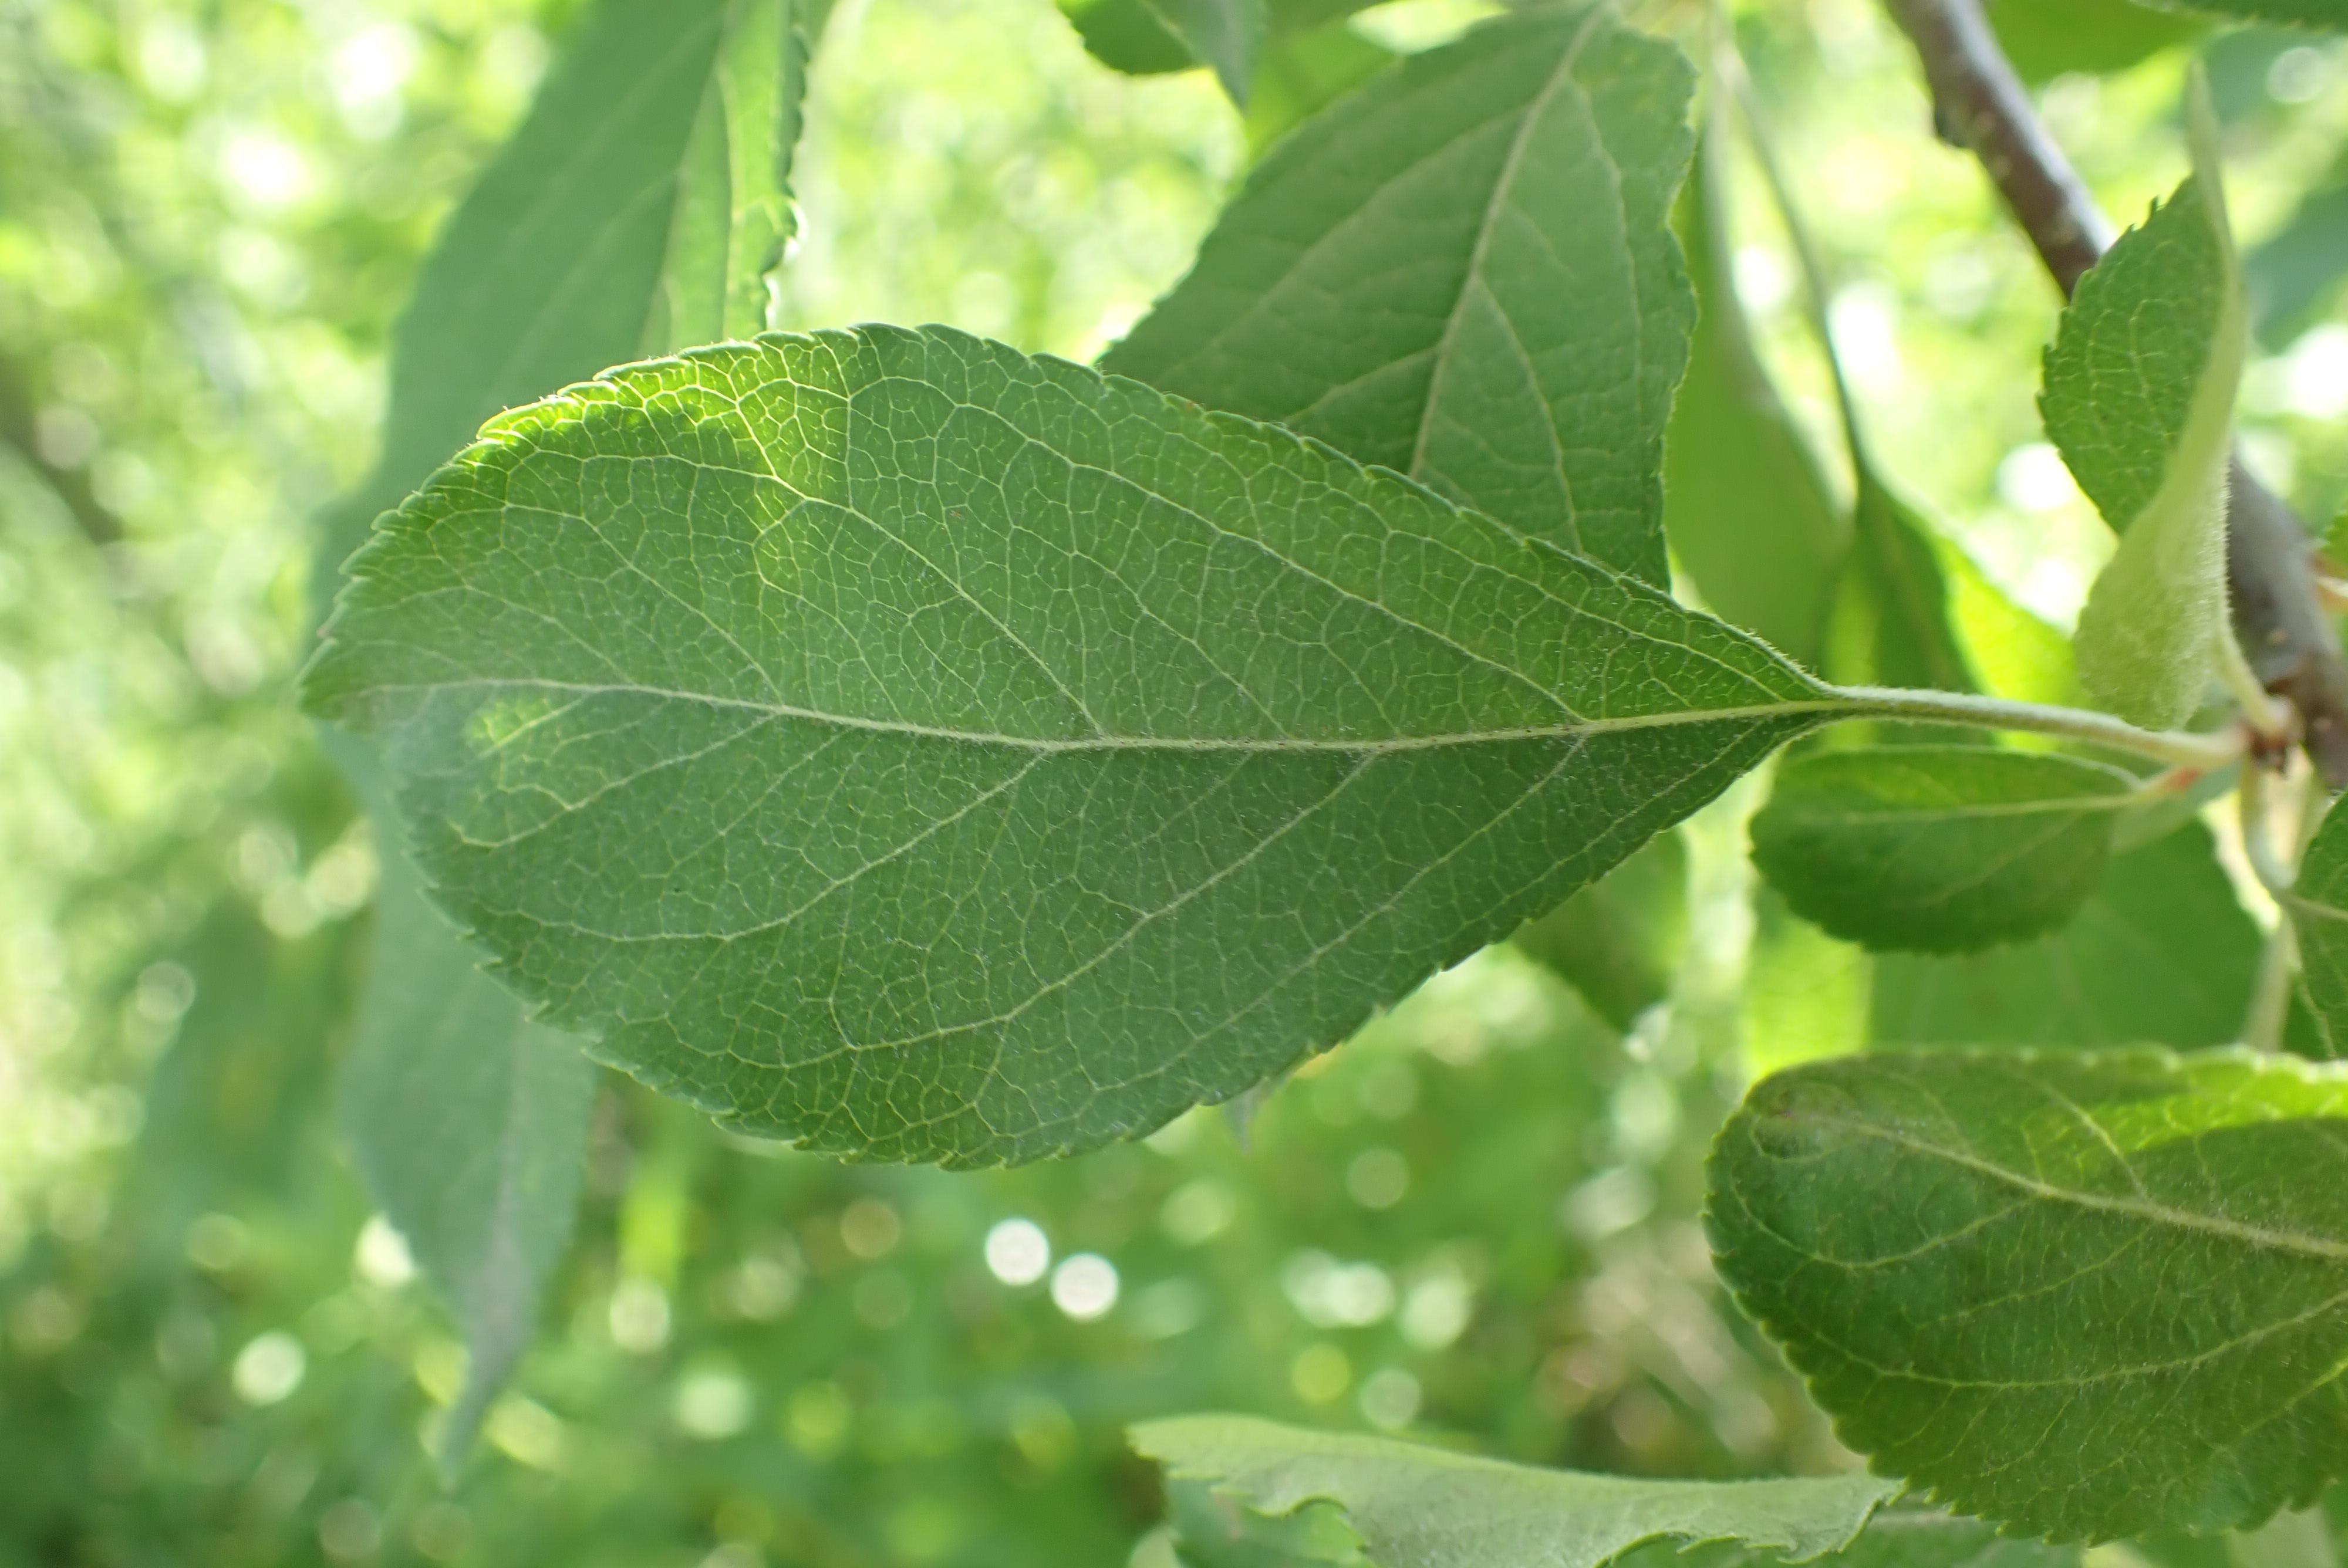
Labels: healthy